William Tecumseh Barks

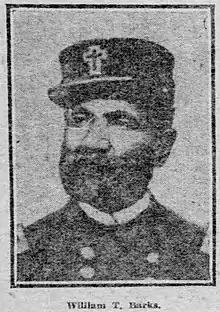

William Tecumseh Barks (January 30, 1840 – July 1, 1906) was a civic leader and poet in Pittsburgh, Pennsylvania. He was an officer in the 54th Massachusetts Regiment during the American Civil War (1861–1865) and many of his poems were based on themes from the war. After the war, he joined the Pittsburgh police force, becoming the force's second African-American member.